Tuska Open Air Metal Festival

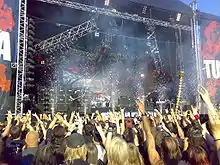
Stratovarius in 2007

Before the Dawn, Blind Guardian, Brother Firetribe, Children of Bodom, D'espairsRay, DragonForce, Emperor, Finntroll, Hatesphere, Immortal, Imperia, Insomnium, Isis, Katatonia, Legion of the Damned, Maj Karma, Mercenary, Misery Index, Moonsorrow, Moonspell, Naildown, Pain, Profane Omen, Stratovarius, Sturm Und Drang, Thunderstone, Turisas, Vader, W.A.S.P. and others